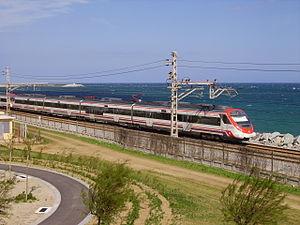
La ligne de Barcelone à Maçanet Massanes, ligne du Maresme, ligne de Mataró ou ligne de Bif. Sagrera à Maçanet-Massanes est une ligne de chemin de fer espagnole, appartenant à ADIF, reliant les comarques du Barcelonès, du Maresme de la Selva, longue de 72,9 km.